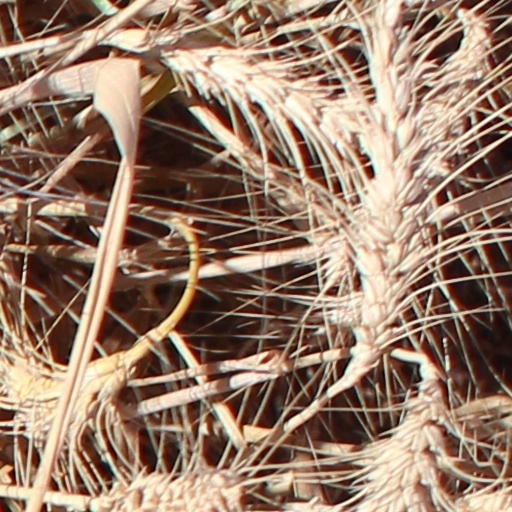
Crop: wheat